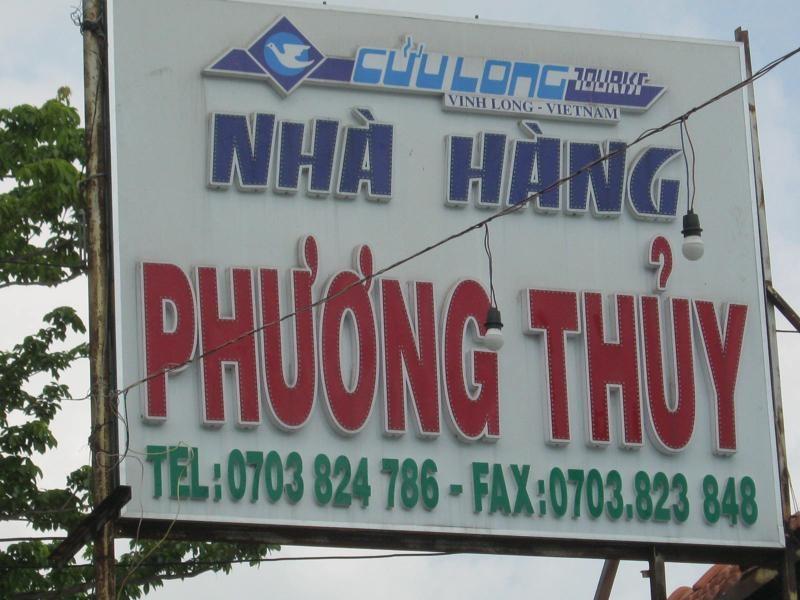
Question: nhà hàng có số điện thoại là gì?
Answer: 0703824786